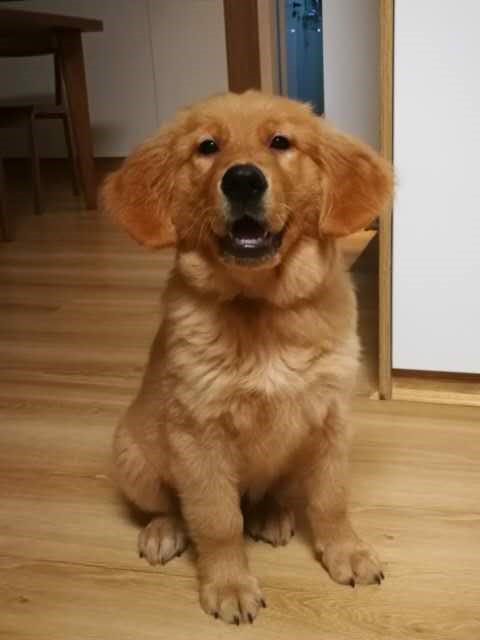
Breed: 5355-n000126-golden_retriever